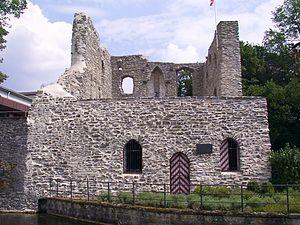
Bad Lippspringe est une ville d'Allemagne, située à l'est du land de Rhénanie-du-Nord-Westphalie dans l'arrondissement de Paderborn.